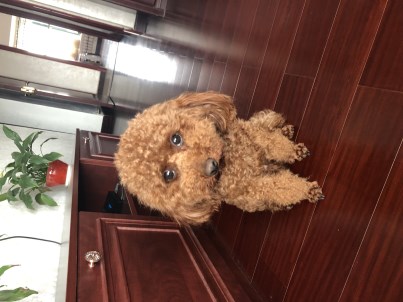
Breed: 7449-n000128-teddy